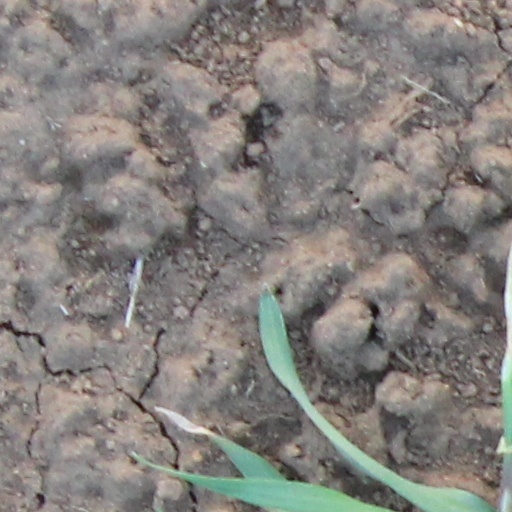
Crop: wheat